David Harris Underhill

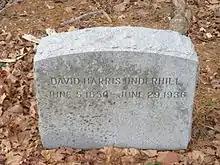
David Harris Underhill headstone at the Underhill Burying Ground.

He married Caroline Fidelia Green of South Starksboro, Vermont, on July 29, 1873, in Chappaqua, New York. They had two children: Stephen Greene and Lucinda Harris. He lived at 247 Winthrop Street in Brooklyn. After his wife's death in 1934, he moved to live with his daughter permanently in Vermont. Following his death on June 29, 1936, he was buried at the Underhill Burying Ground in Lattingtown, New York.